Krishna

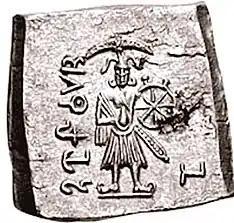

Around 180 BCE, the Indo-Greek king Agathocles issued some coinage (discovered in Ai-Khanoum, Afghanistan) bearing images of deities that are now interpreted as being related to Vaisnava imagery in India. The deities displayed on the coins appear to be Saṃkarṣaṇa-Balarama with attributes consisting of the gada mace and the plow, and Vāsudeva-Krishna with attributes of the shankha (conch) and the sudarshana chakra wheel. According to Bopearachchi, the headdress of the deity is actually a misrepresentation of a shaft with a half-moon parasol on top (chattra).